2010 Lucas Oil Slick Mist 200

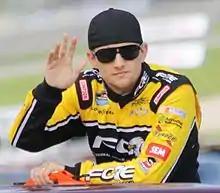
James Buescher had the fastest time during practice. He would ultimately win the pole for the race as well.

The official practice session was held on February 4, 2010, and would last for nearly five hours. James Buescher, last year's race winner, scored the fastest time throughout the session, recording a lap of 49.355, and an average speed of . Mikey Kile and Mark Thompson, teammates at Venturini Motorsports, recorded the 2nd and 3rd fastest times. Frank Kimmel, the nine-time ARCA Racing Series champion, scored the 8th quickest time. The five-time ARCA winner at Daytona, Bobby Gerhart, was 18th fastest overall.